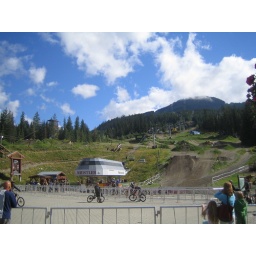
mountain bike park in Whistler, BC